Megalethoscope

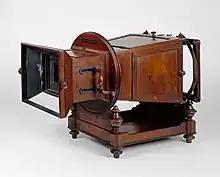
Carlo Ponti's Megalethoscope

The megalethoscope is a larger version ("mega"-) of the alethoscope, (Italian: "alethoscopio", from the Greek “true”, “exact” and “vision”) which it largely superseded, and both are instruments for viewing single photographs with a lens to enlarge and to create some illusion of three-dimensionality. They were used to view photographic albumen prints that were coloured, perforated and mounted on a curved frame. Night effects were achieved when viewing pictures in transmitted light from a fitted oil or kerosine lamp and a daytime version of the same scene was seen when lit by the reflected light from two side mirrors. They are sophisticated versions of the peep show, and were designed by Carlo Ponti of Venice before 1862. Lke the similar graphoscope which descends from the eighteenth century zograscope predating photography"," these devices were, and are, often confused with the stereoscope which was of a different design and effect. Improvements to the megalethoscope over the alethoscope, mainly the addition of a compound lens, are detailed in "The Practical Mechanic's Journal" of 1867.